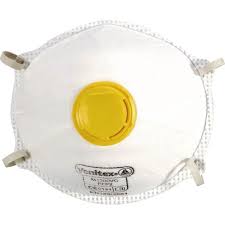
Waste category: trash